François Bourbotte

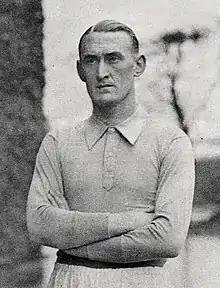
Bourbotte in 1938

François Bourbotte (24 February 1913 – 15 December 1972) was a French professional footballer who played as a defender and midfielder. He made 17 appearances for the France national team between 1937 and 1942.